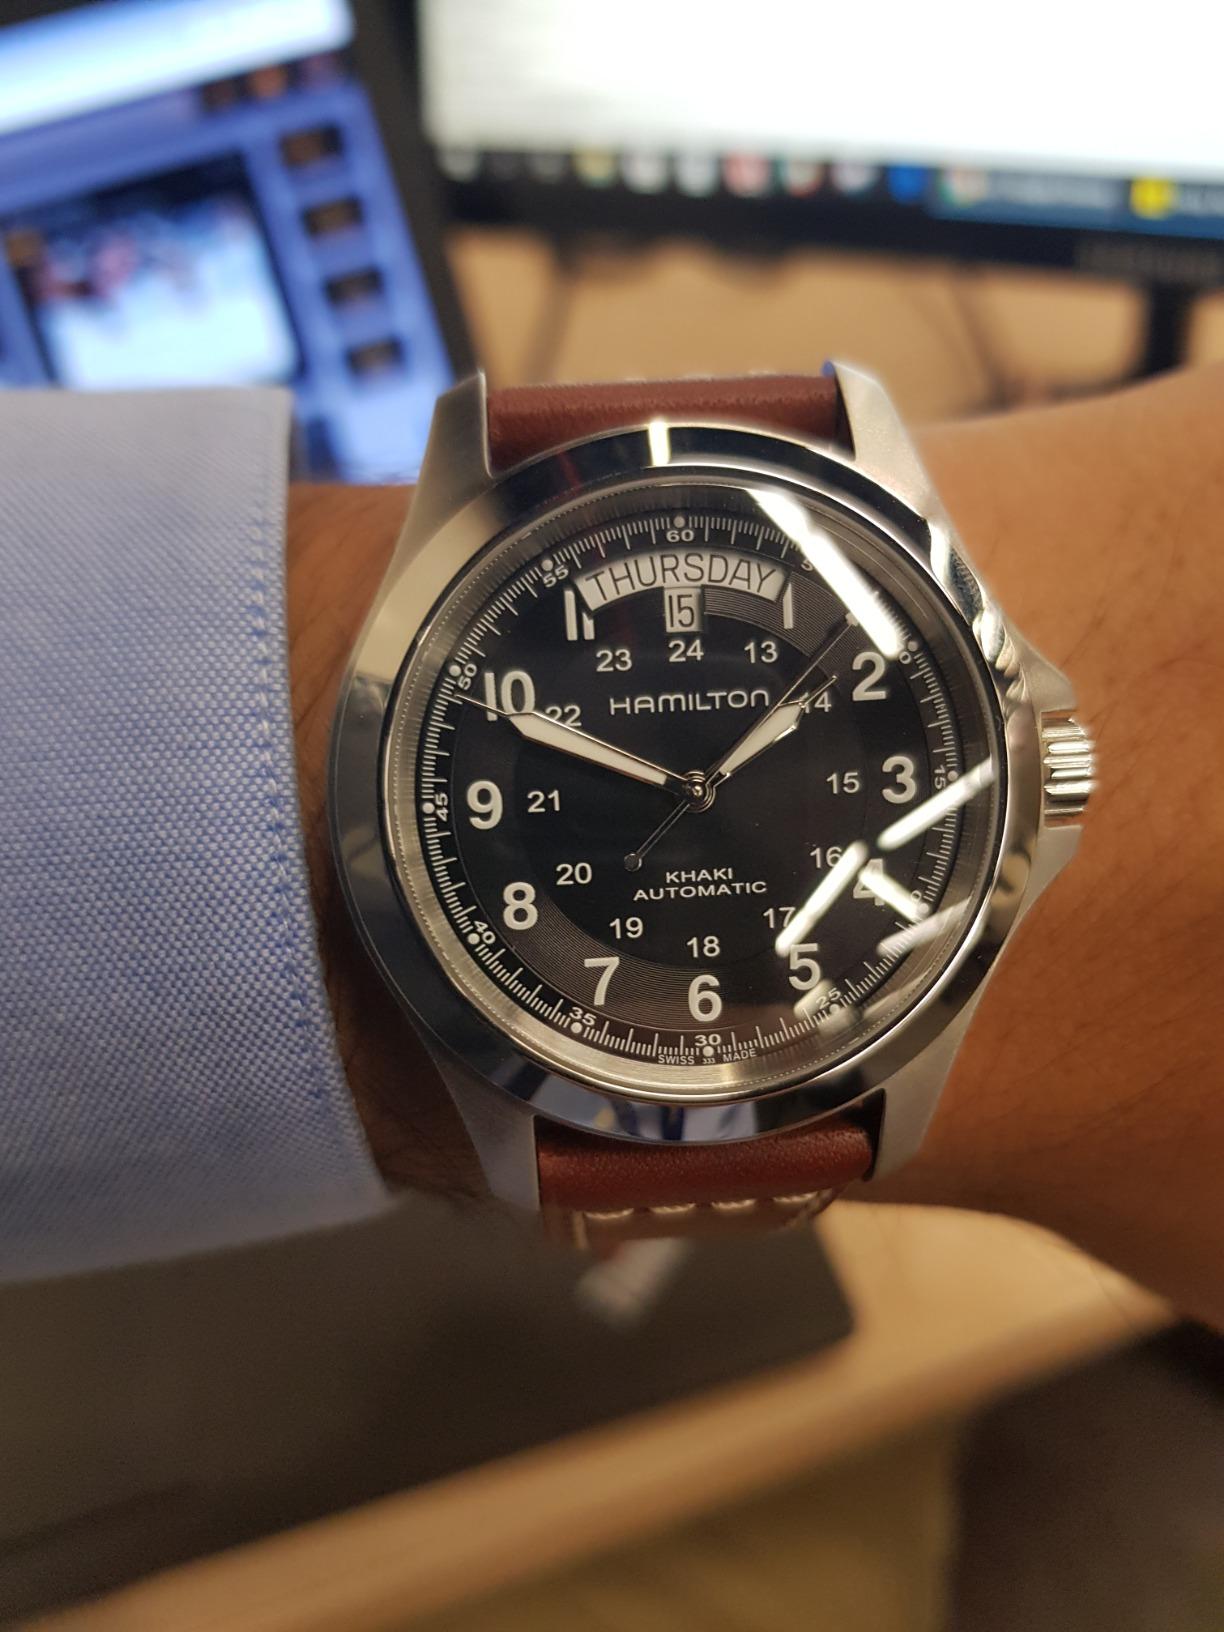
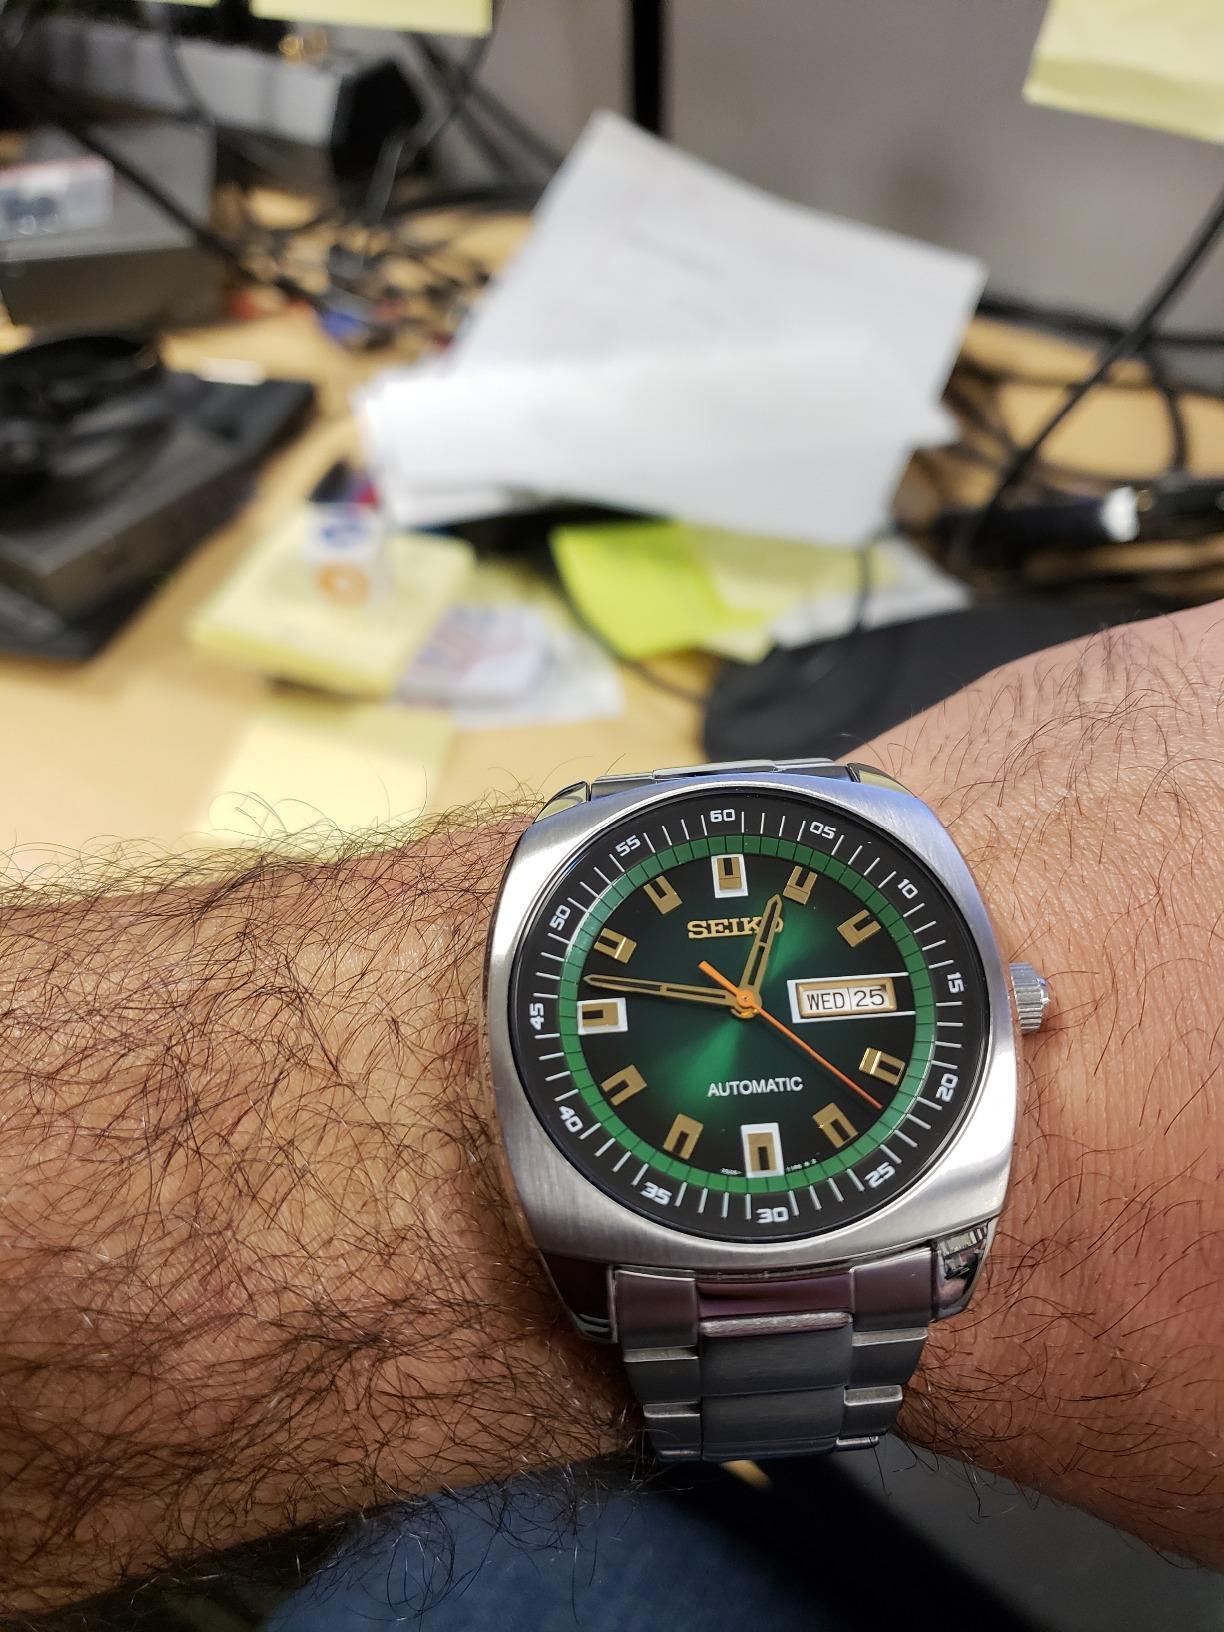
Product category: accessories_watch
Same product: no